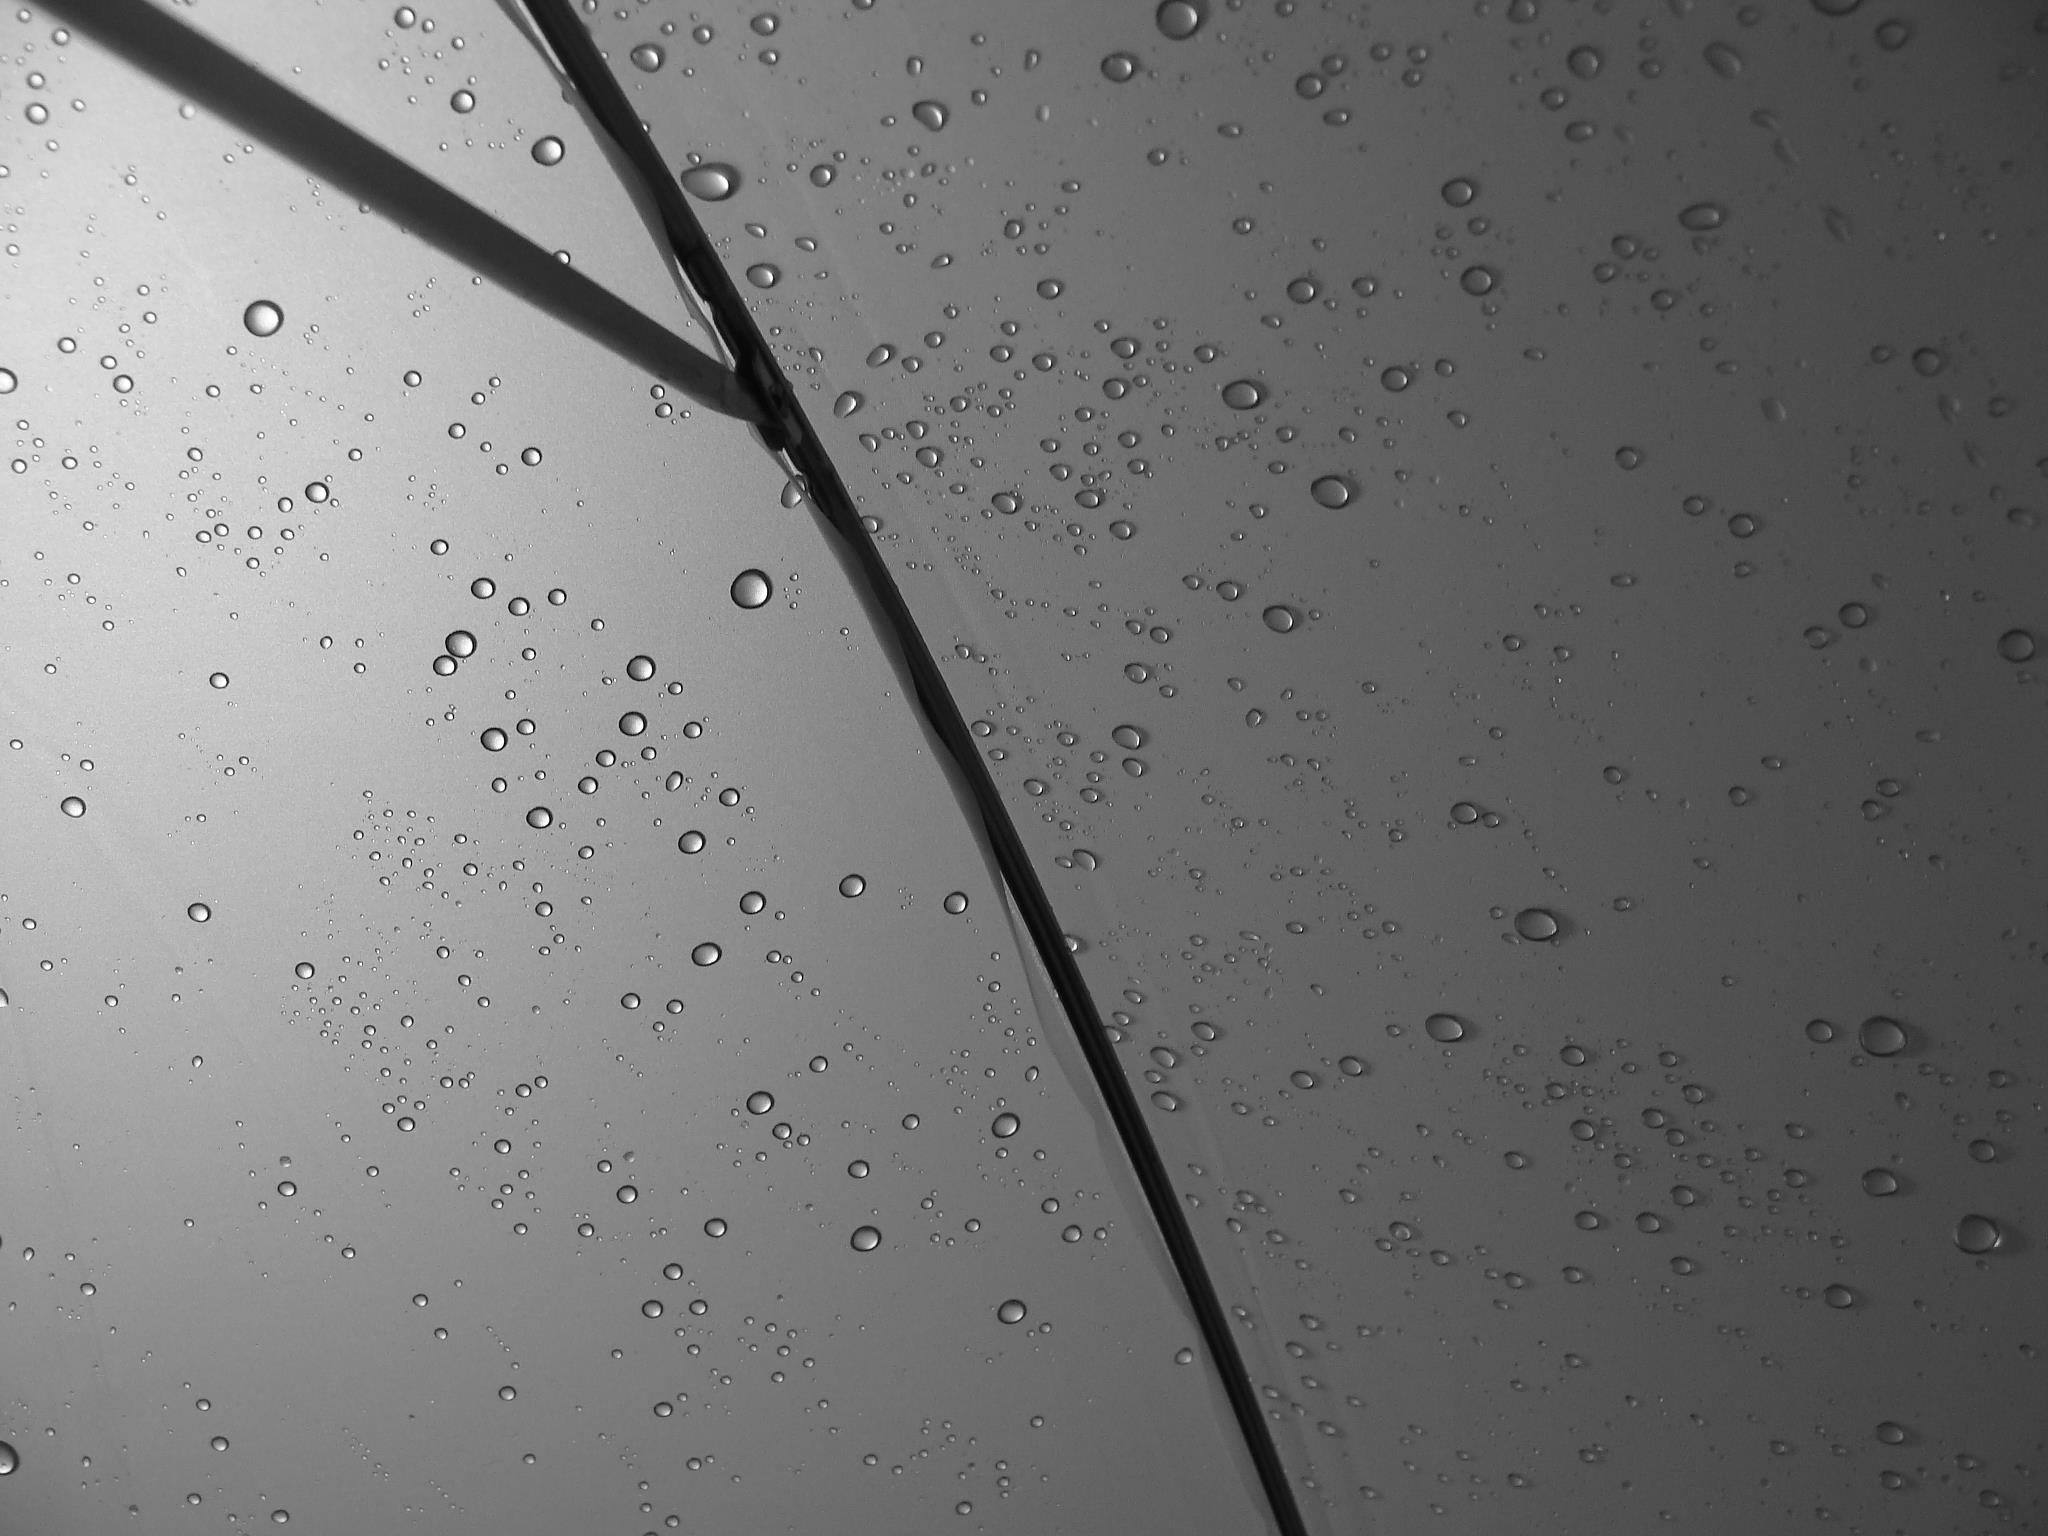
rain, raindrops, night, fukuoka, japan, umbrella, black, black and white, water, monochrome photography, photography, atmosphere, monochrome, sky, line, drop, texture, angle, moisture, computer wallpaper